Vancouver Greenway Network

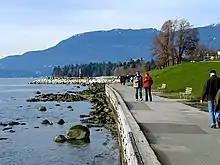
A section of the Seaside Greenway in Vancouver's West End.

The Seaside Greenway is the longest greenway in the City's network. It starts in Coal Harbour, includes Vancouver's seawall around Stanley Park, and extends around False Creek, then westward past Vanier Park towards Spanish Banks Beach. The section along the False Creek seawall is the oldest and one of the most popular greenways in the network, dating back to 1975. Both the North and South False Creek Seawalls are currently being altered by the City to encourage more potential users. Changes include separating paths between pedestrians and cyclists, as well as widening pathways, narrowing road space, adding wide boulevards, removing parking, restricting vehicular access and creating new signage. In the western section of the Seaside Greenway, a 2 km section is not at the seaside but within the Kitsilano neighbourhood along residential Point Grey Road. This section of the greenway is not yet completed. Changes to Point Grey Road to extend the greenway include substantial widening of sidewalks into the right-of-way, narrowing of the road, moving of utilities, regrading and repaving, tree and parking removal from the North side, boulevard installation and numerous motorist traffic diversion measures (including bike lanes and cul-de-sacs). The end goal of Vision Vancouver's Seaside Greenway project is a 28 km walking and cycling route, excluding motor vehicles, that begins at the Vancouver Convention Centre and ends at Spanish Banks Park.